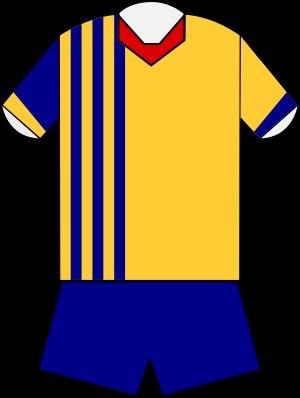
La France Rugby League est une compétition française de rugby à XIII, qui a eu lieu en 1995 et 1996. Elle a été initiée par Jacques Fouroux.